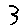
Label: 3